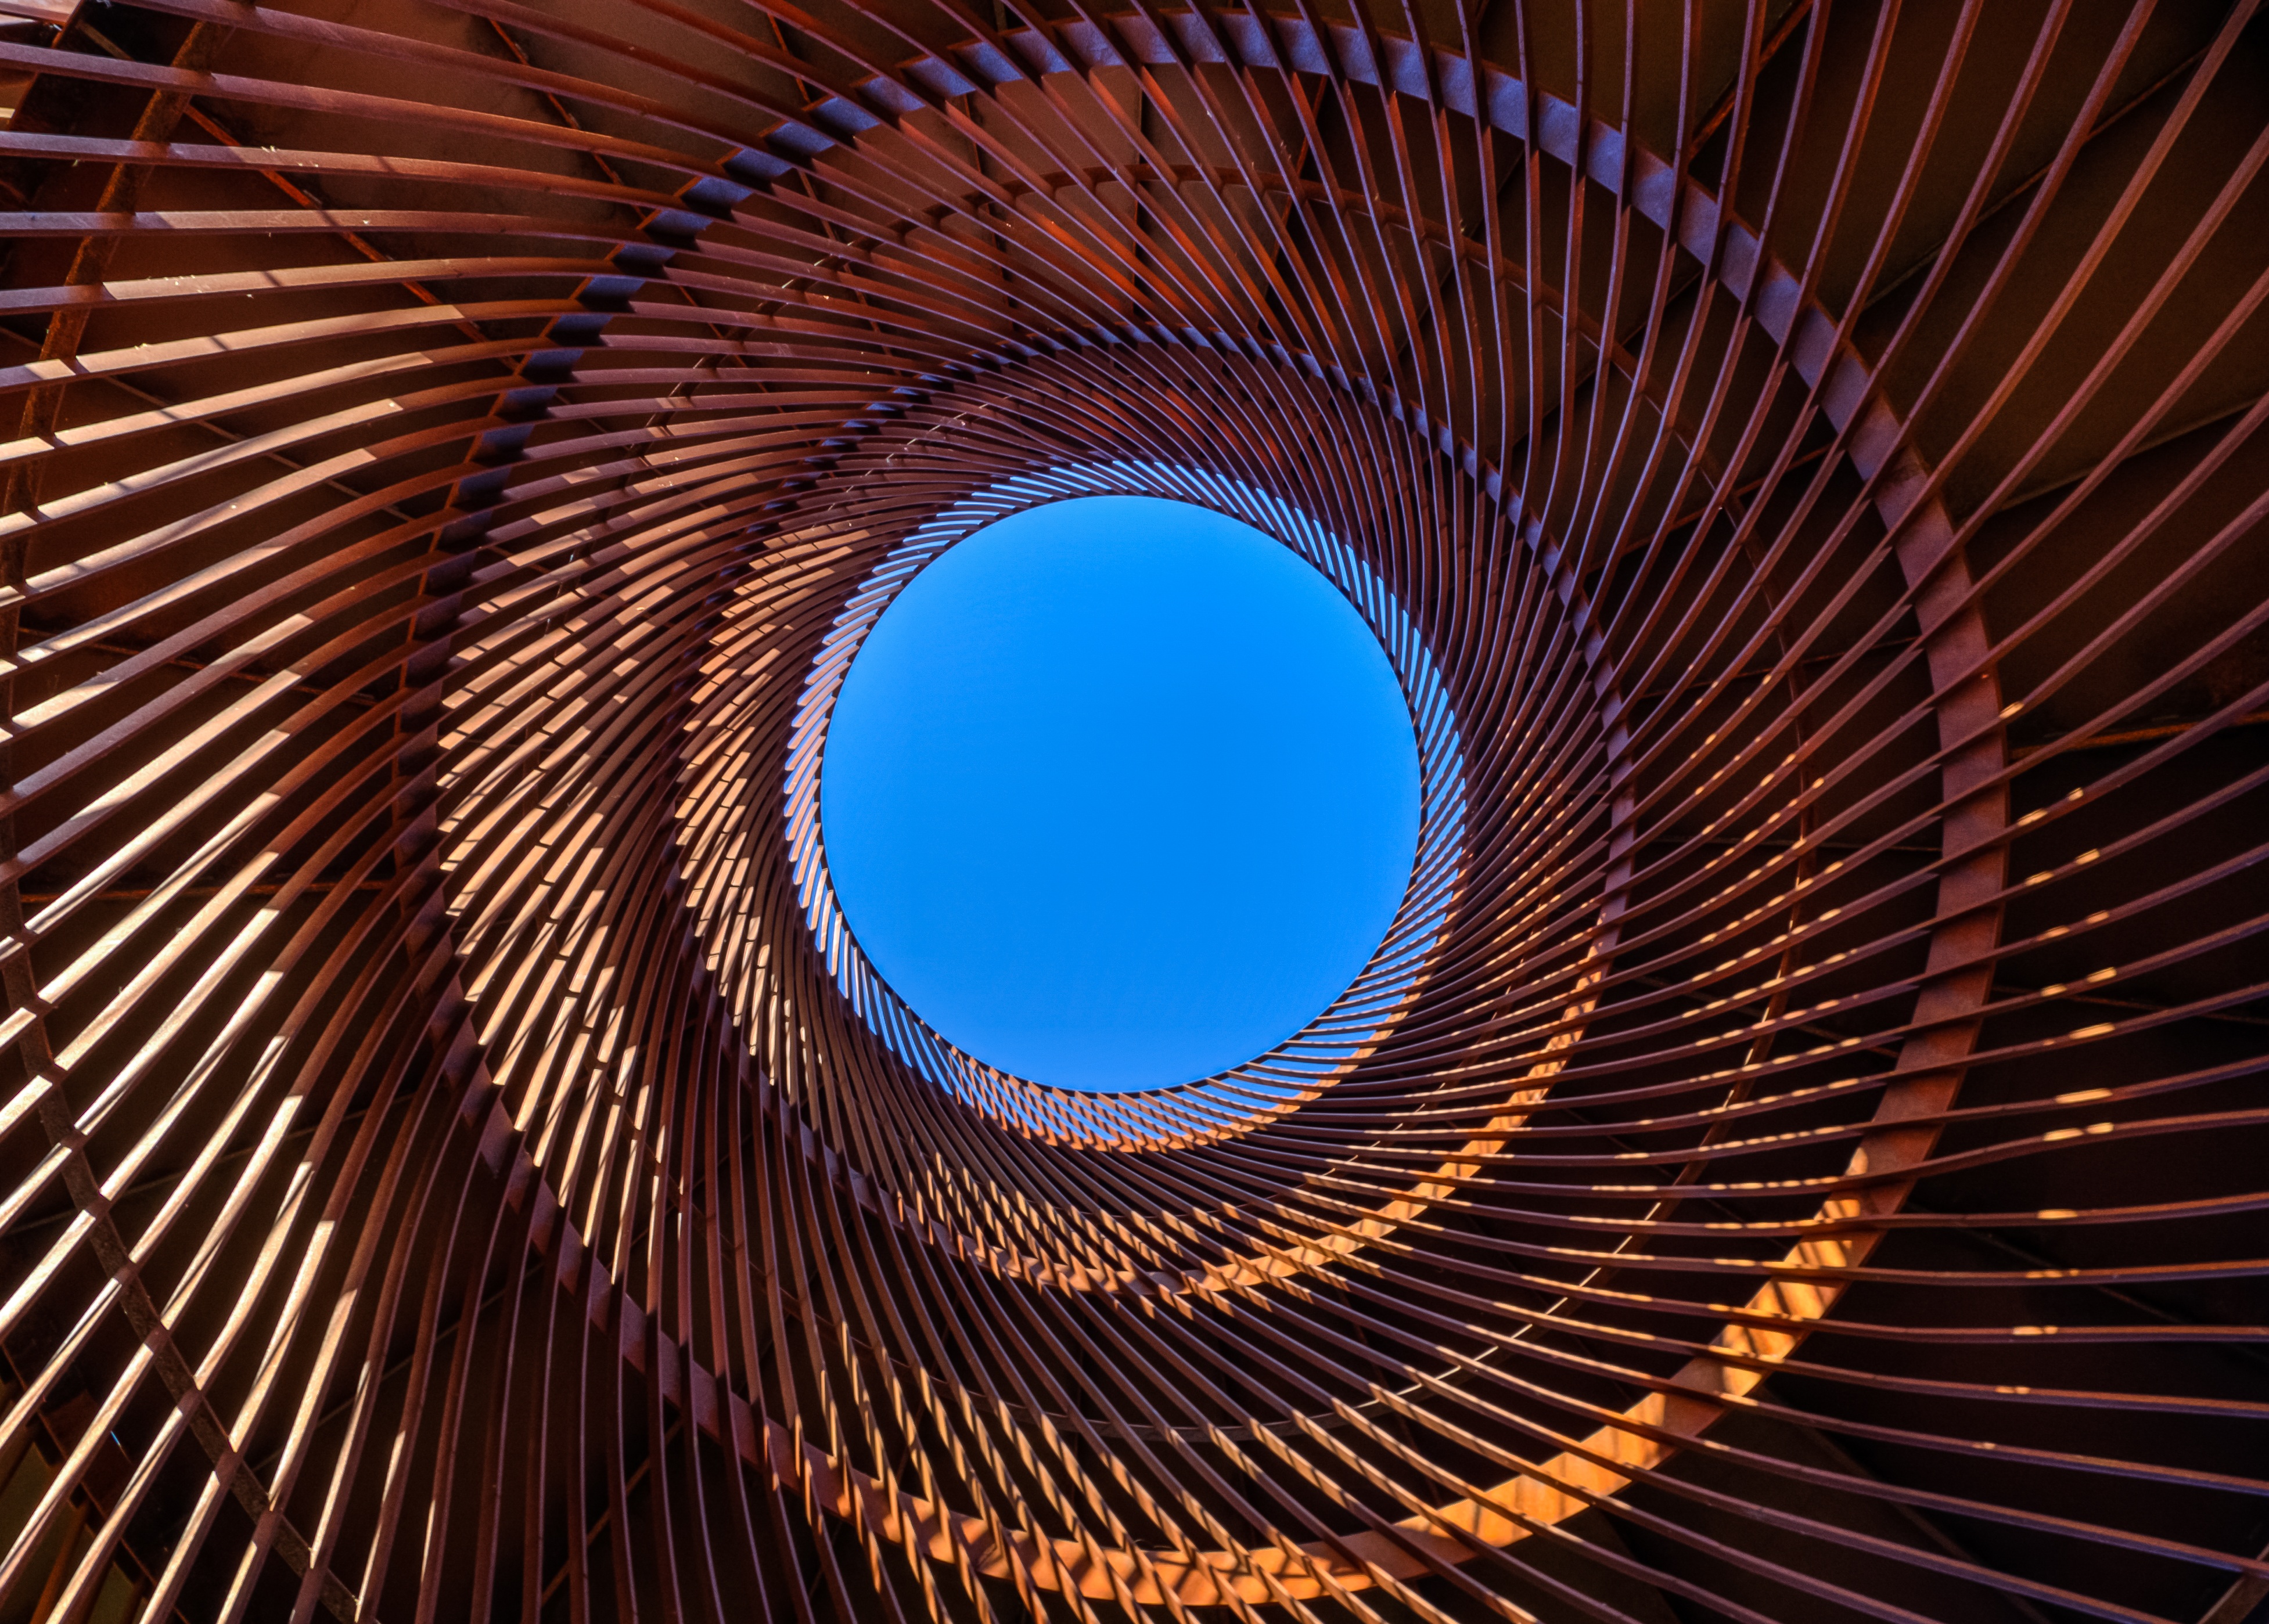
light, sunlight, spiral, rust, orange, construction, pattern, line, reflection, color, metal, industrial, blue, material, circle, close up, symmetry, organ, shape, helix, macro photography, aircraft engine, fractal art